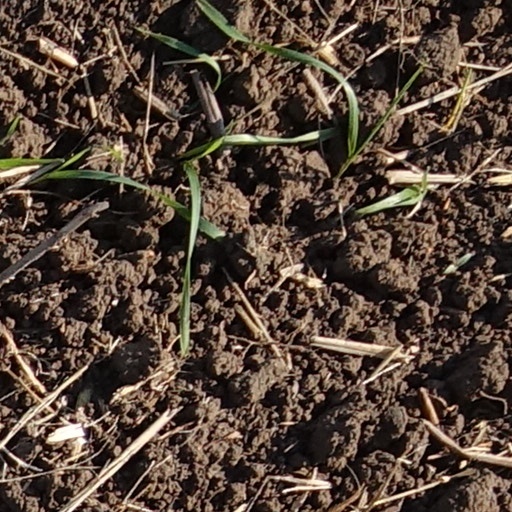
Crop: wheat